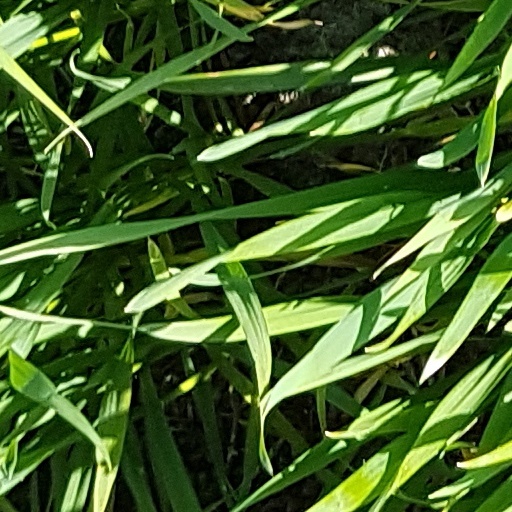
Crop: wheat